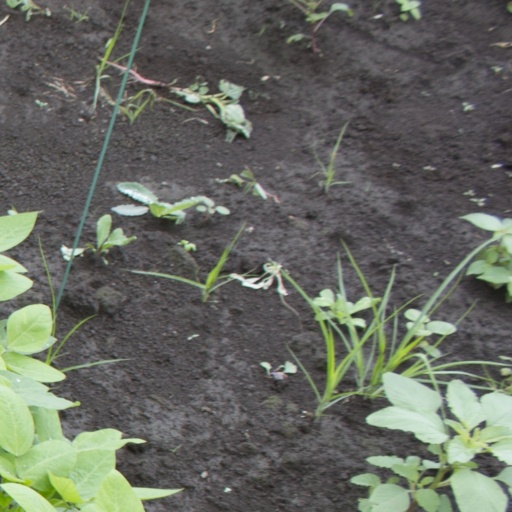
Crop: soybean